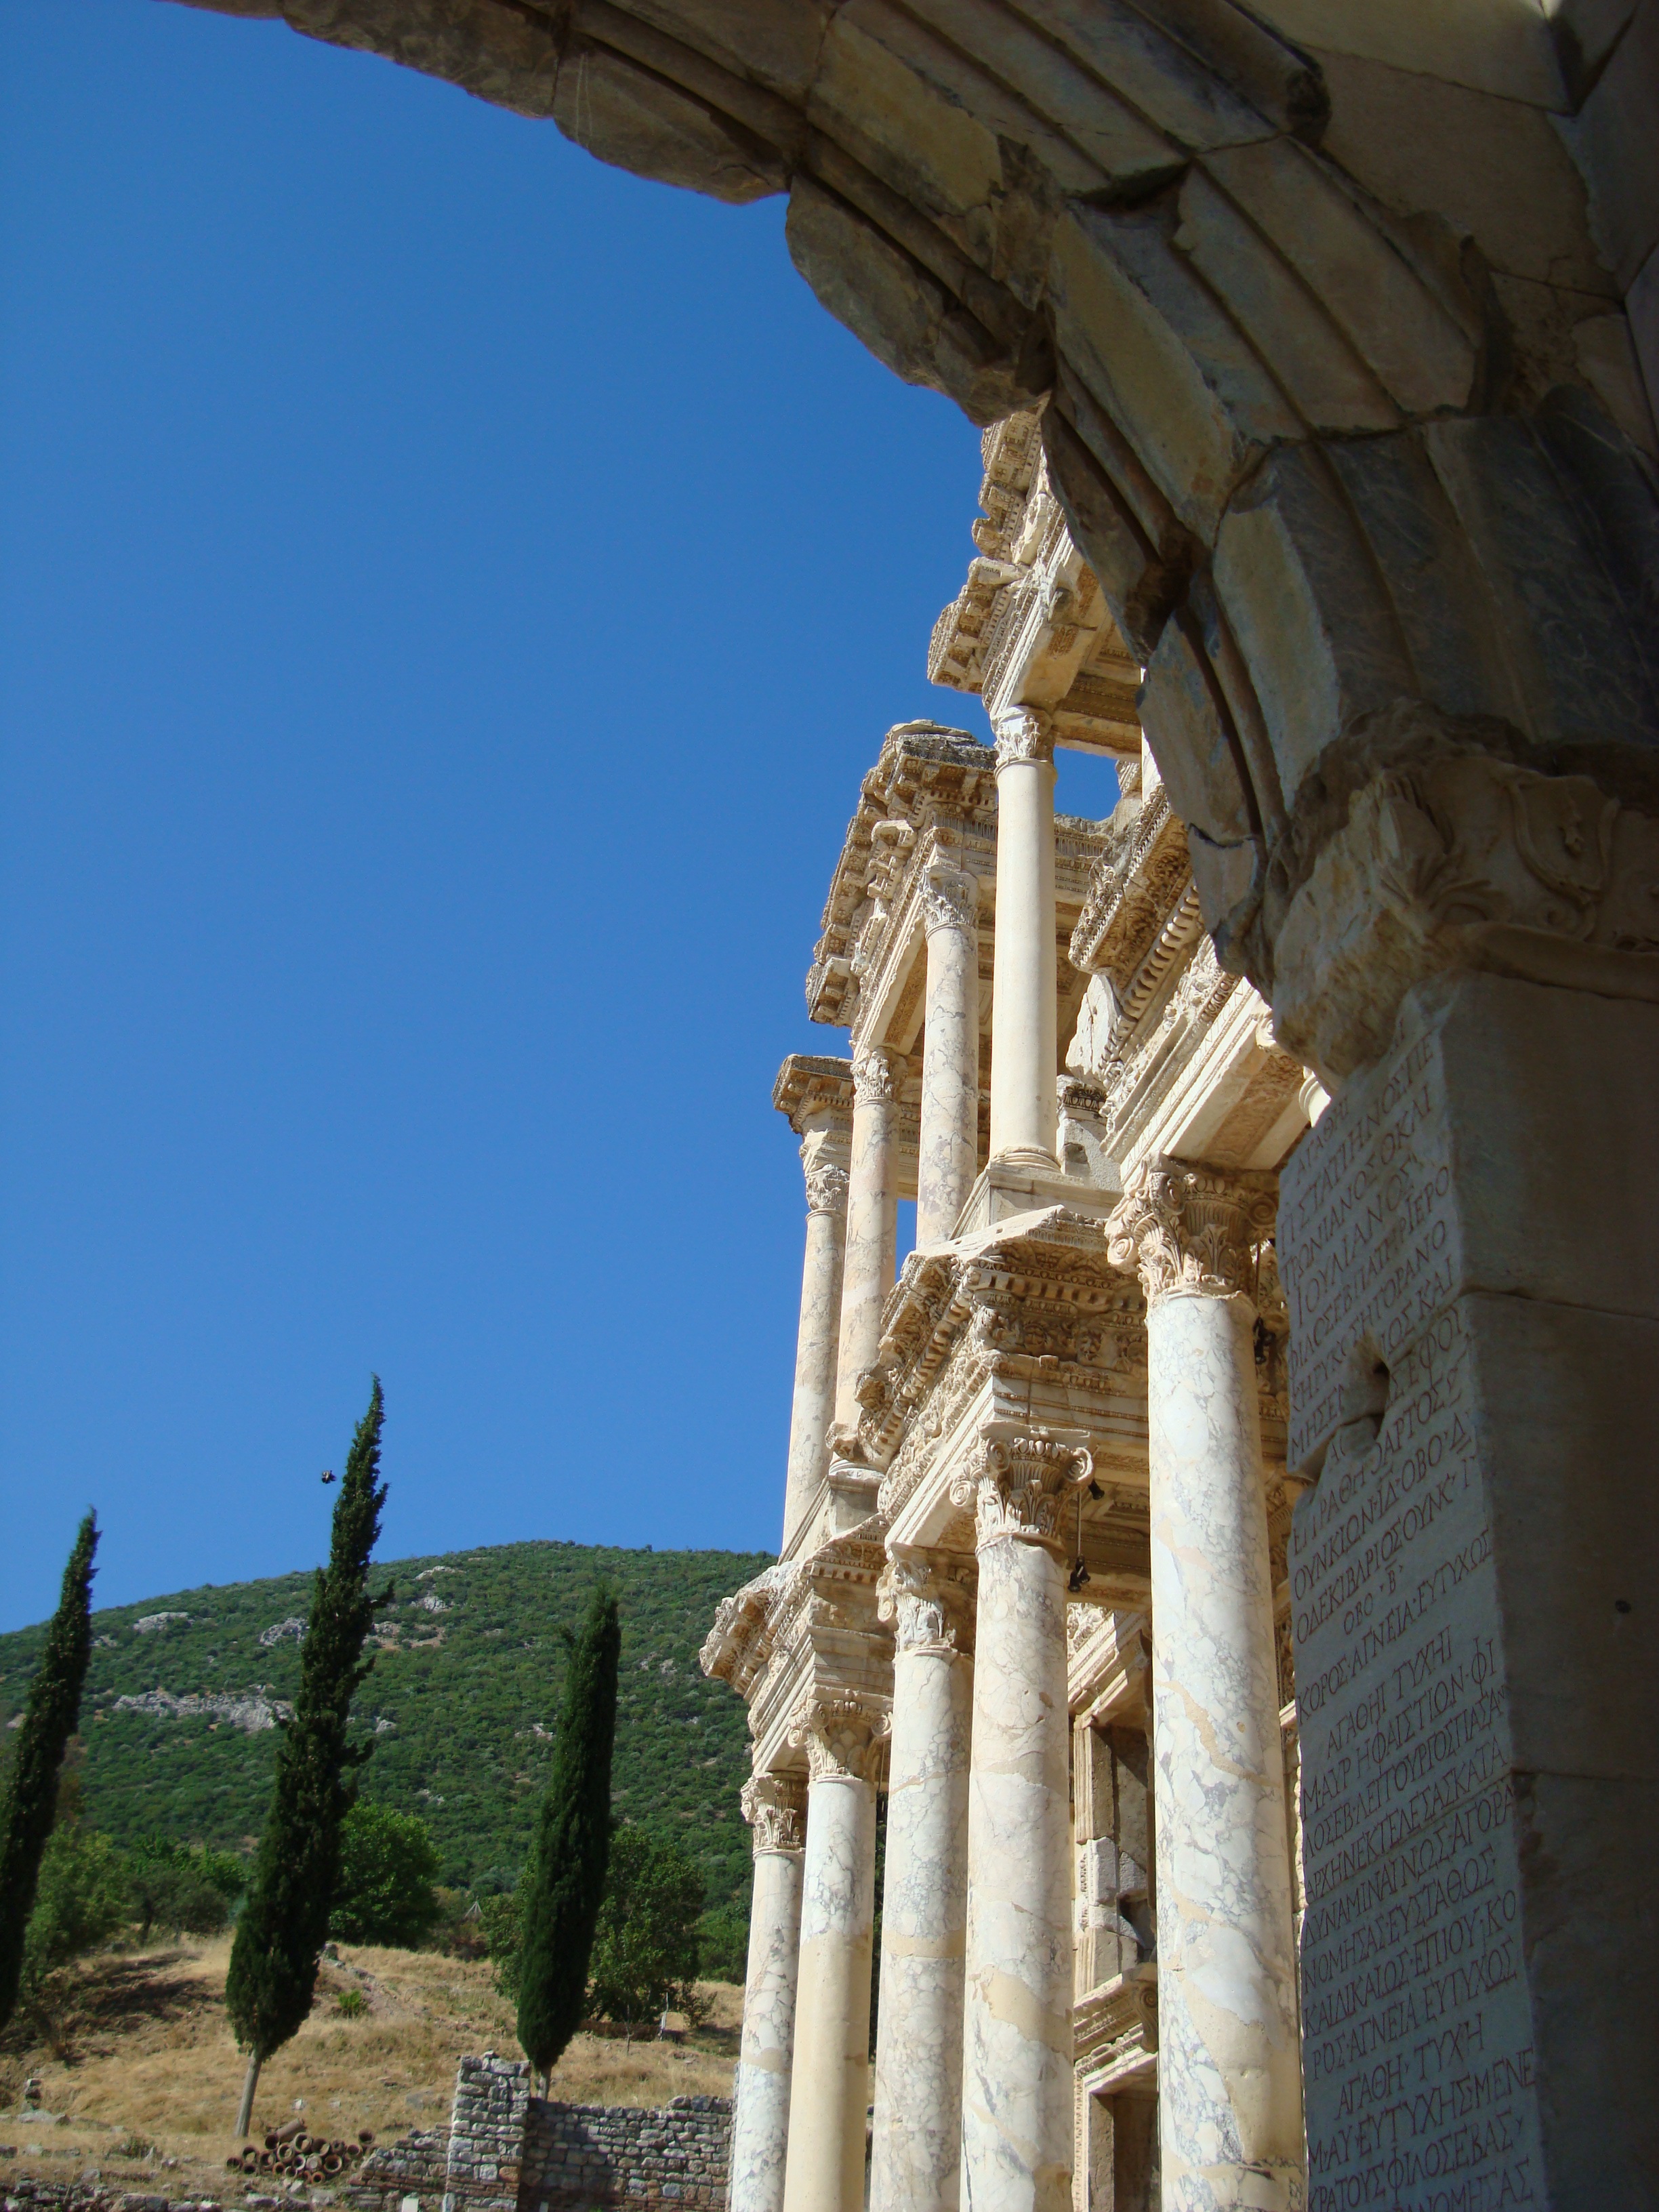
architecture, structure, building, old, monument, arch, column, landmark, place of worship, sculpture, library, temple, ruins, turkey, monastery, ephesus, ancient history